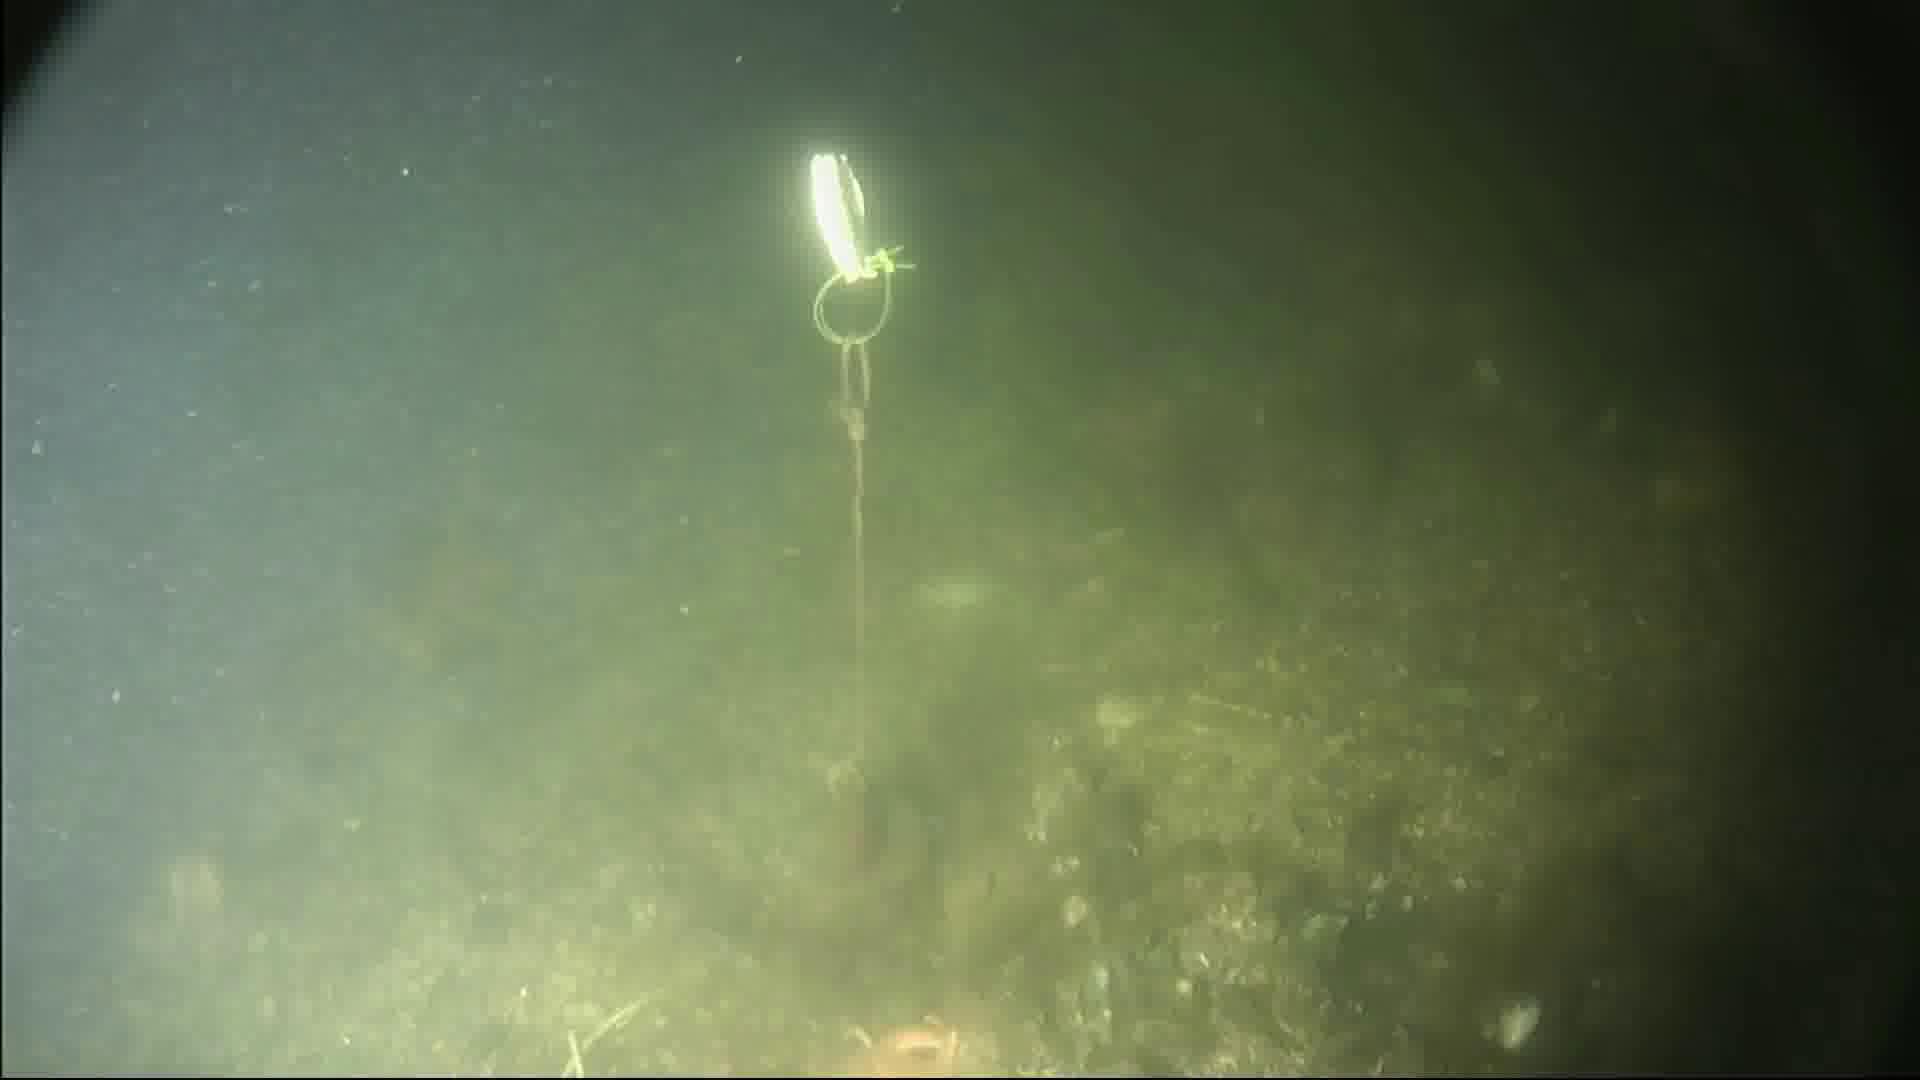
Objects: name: starfish
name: crab